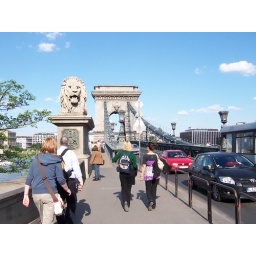
Budapest is defined by the bridge and the river